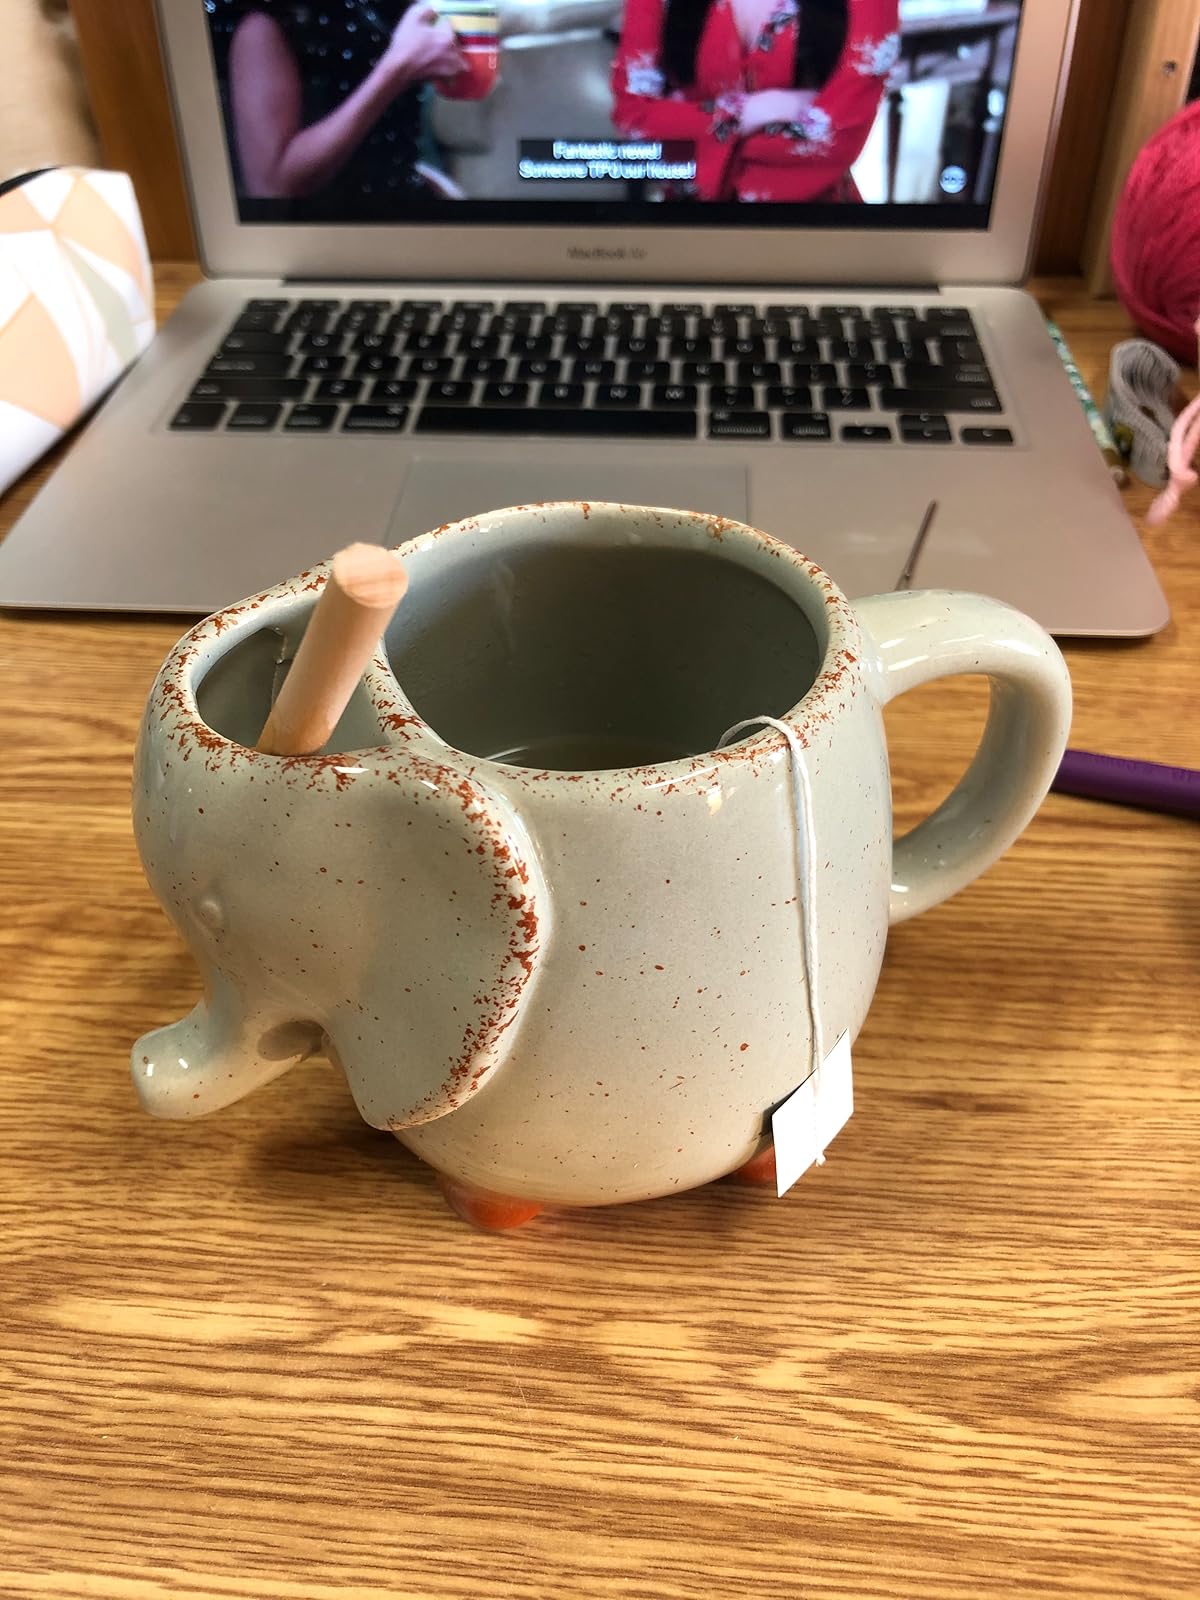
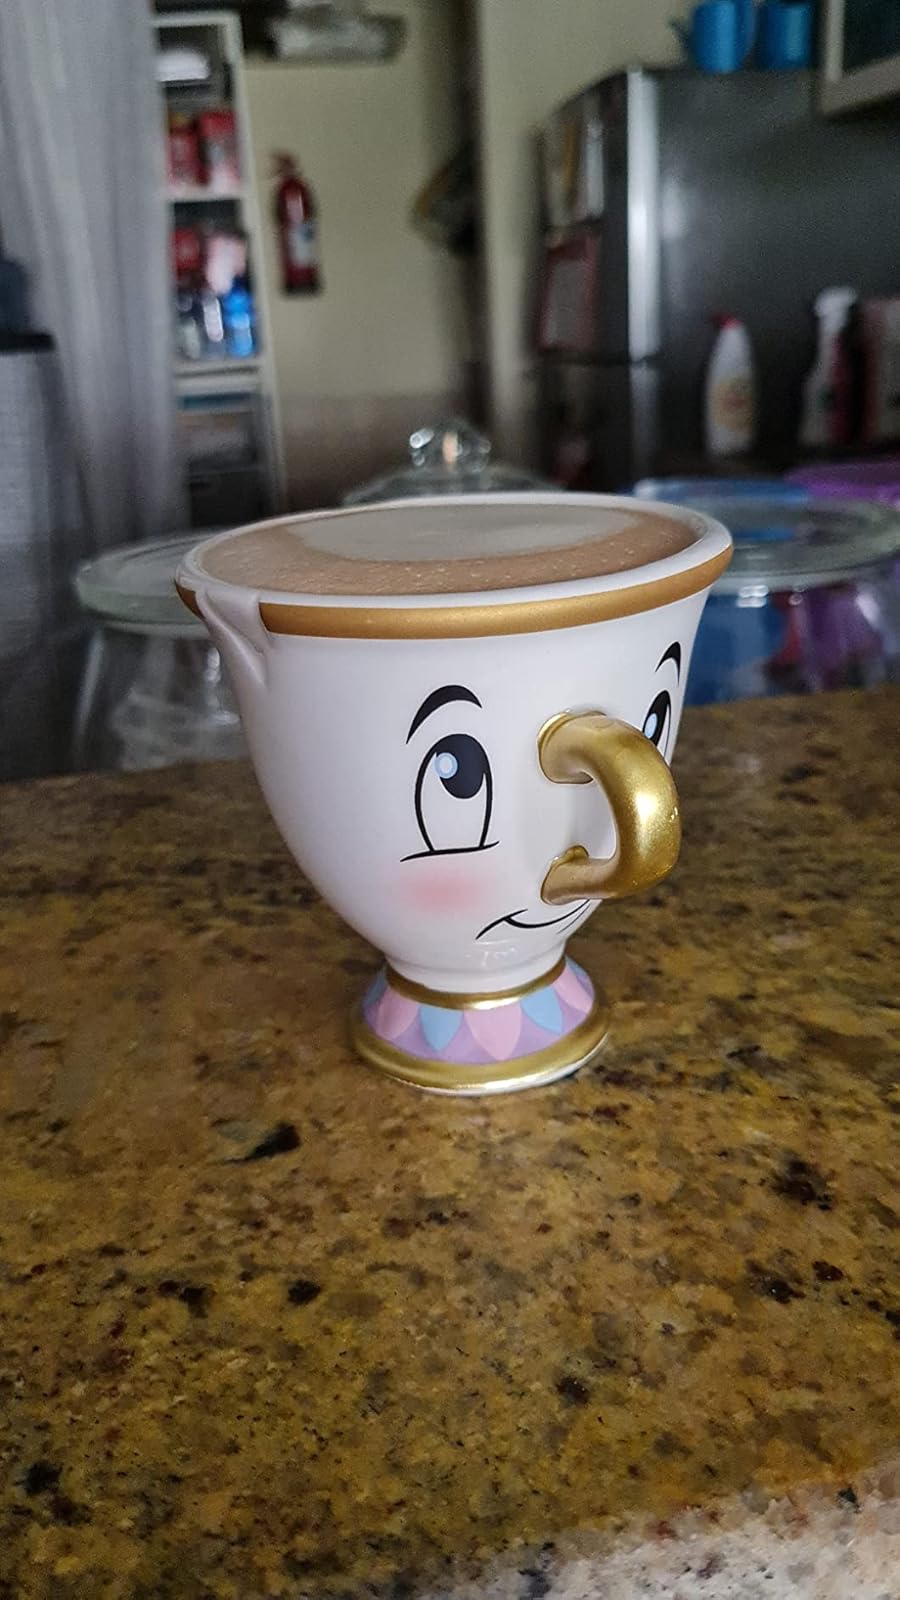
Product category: items_mug
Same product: no